Im Tal der wilden Rosen

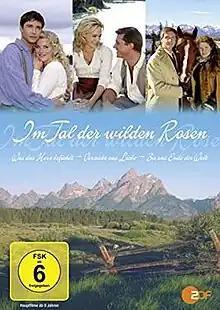

Im Tal der wilden Rosen is a German television series. It aired 13 episodes on ZDF from January 29, 2006 to November 23, 2008.